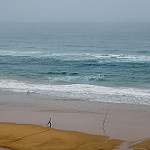
Label: sea